The Adventure Girls

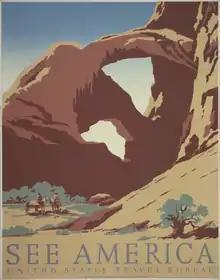
Ca. 1936–39 "See America" poster promoting National Parks tourism.

The Adventure Girls at K Bar O introduces the six titular heroines, to wit, Gale Howard, Carol Carter, Janet Gordon, Phyllis Elton, Madge Reynolds, and Valerie Wallace. Rising seniors at Marchton High School, the girls arrive at the K Bar O Ranch in northern Arizona at the invitation of Gale's cousin, Virginia Wilson. Virginia's father owns the ranch, "one of the biggest in the state," with "large" cattle herds "of the finest stock." A weeks-long camping trip on horseback pits the girls, along with Virginia's older brother Tom and ranch hand Jim, against a band of rustlers that has driven Mr. Wilson close to the point of "ruin." Seen as a product of its time, "K Bar O" reflects a depression-era focus on domestic tourism. Americans "spent nearly half a billion dollars abroad" in 1932, and it was feared that "America was failing to exploit its touristic potential." Stimulus programs targeted "a variety of road-building programs and highway improvements," while "a series of promotions" such as the "See America" campaign was launched "to encourage travel within the United States." By the time "K Bar O" was published in 1936, domestic tourism had become "the second biggest industry" in the United States. Blank certainly understood how western tourism fit into the zeitgeist of 1930s America. Looking out at the desert, Carol declares "I'm overwhelmed! . . . From now on I shall be a strong advocate of See America First!"